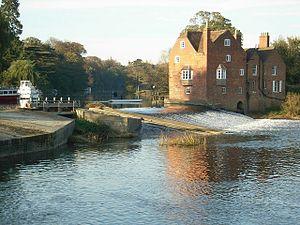
Fladbury est un village et une paroisse civile du Worcestershire, en Angleterre. Il est situé sur l'Avon, à cinq kilomètres environ à l'ouest de la ville d'Evesham. Administrativement, il relève du district de Wychavon. Au moment du recensement de 2011, il comptait 813 habitants.